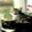
Label: cat